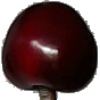
Label: cherry